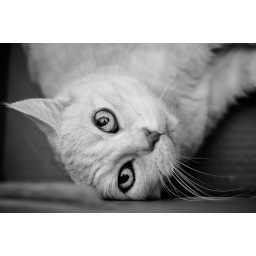
cat in box - upside down cat!